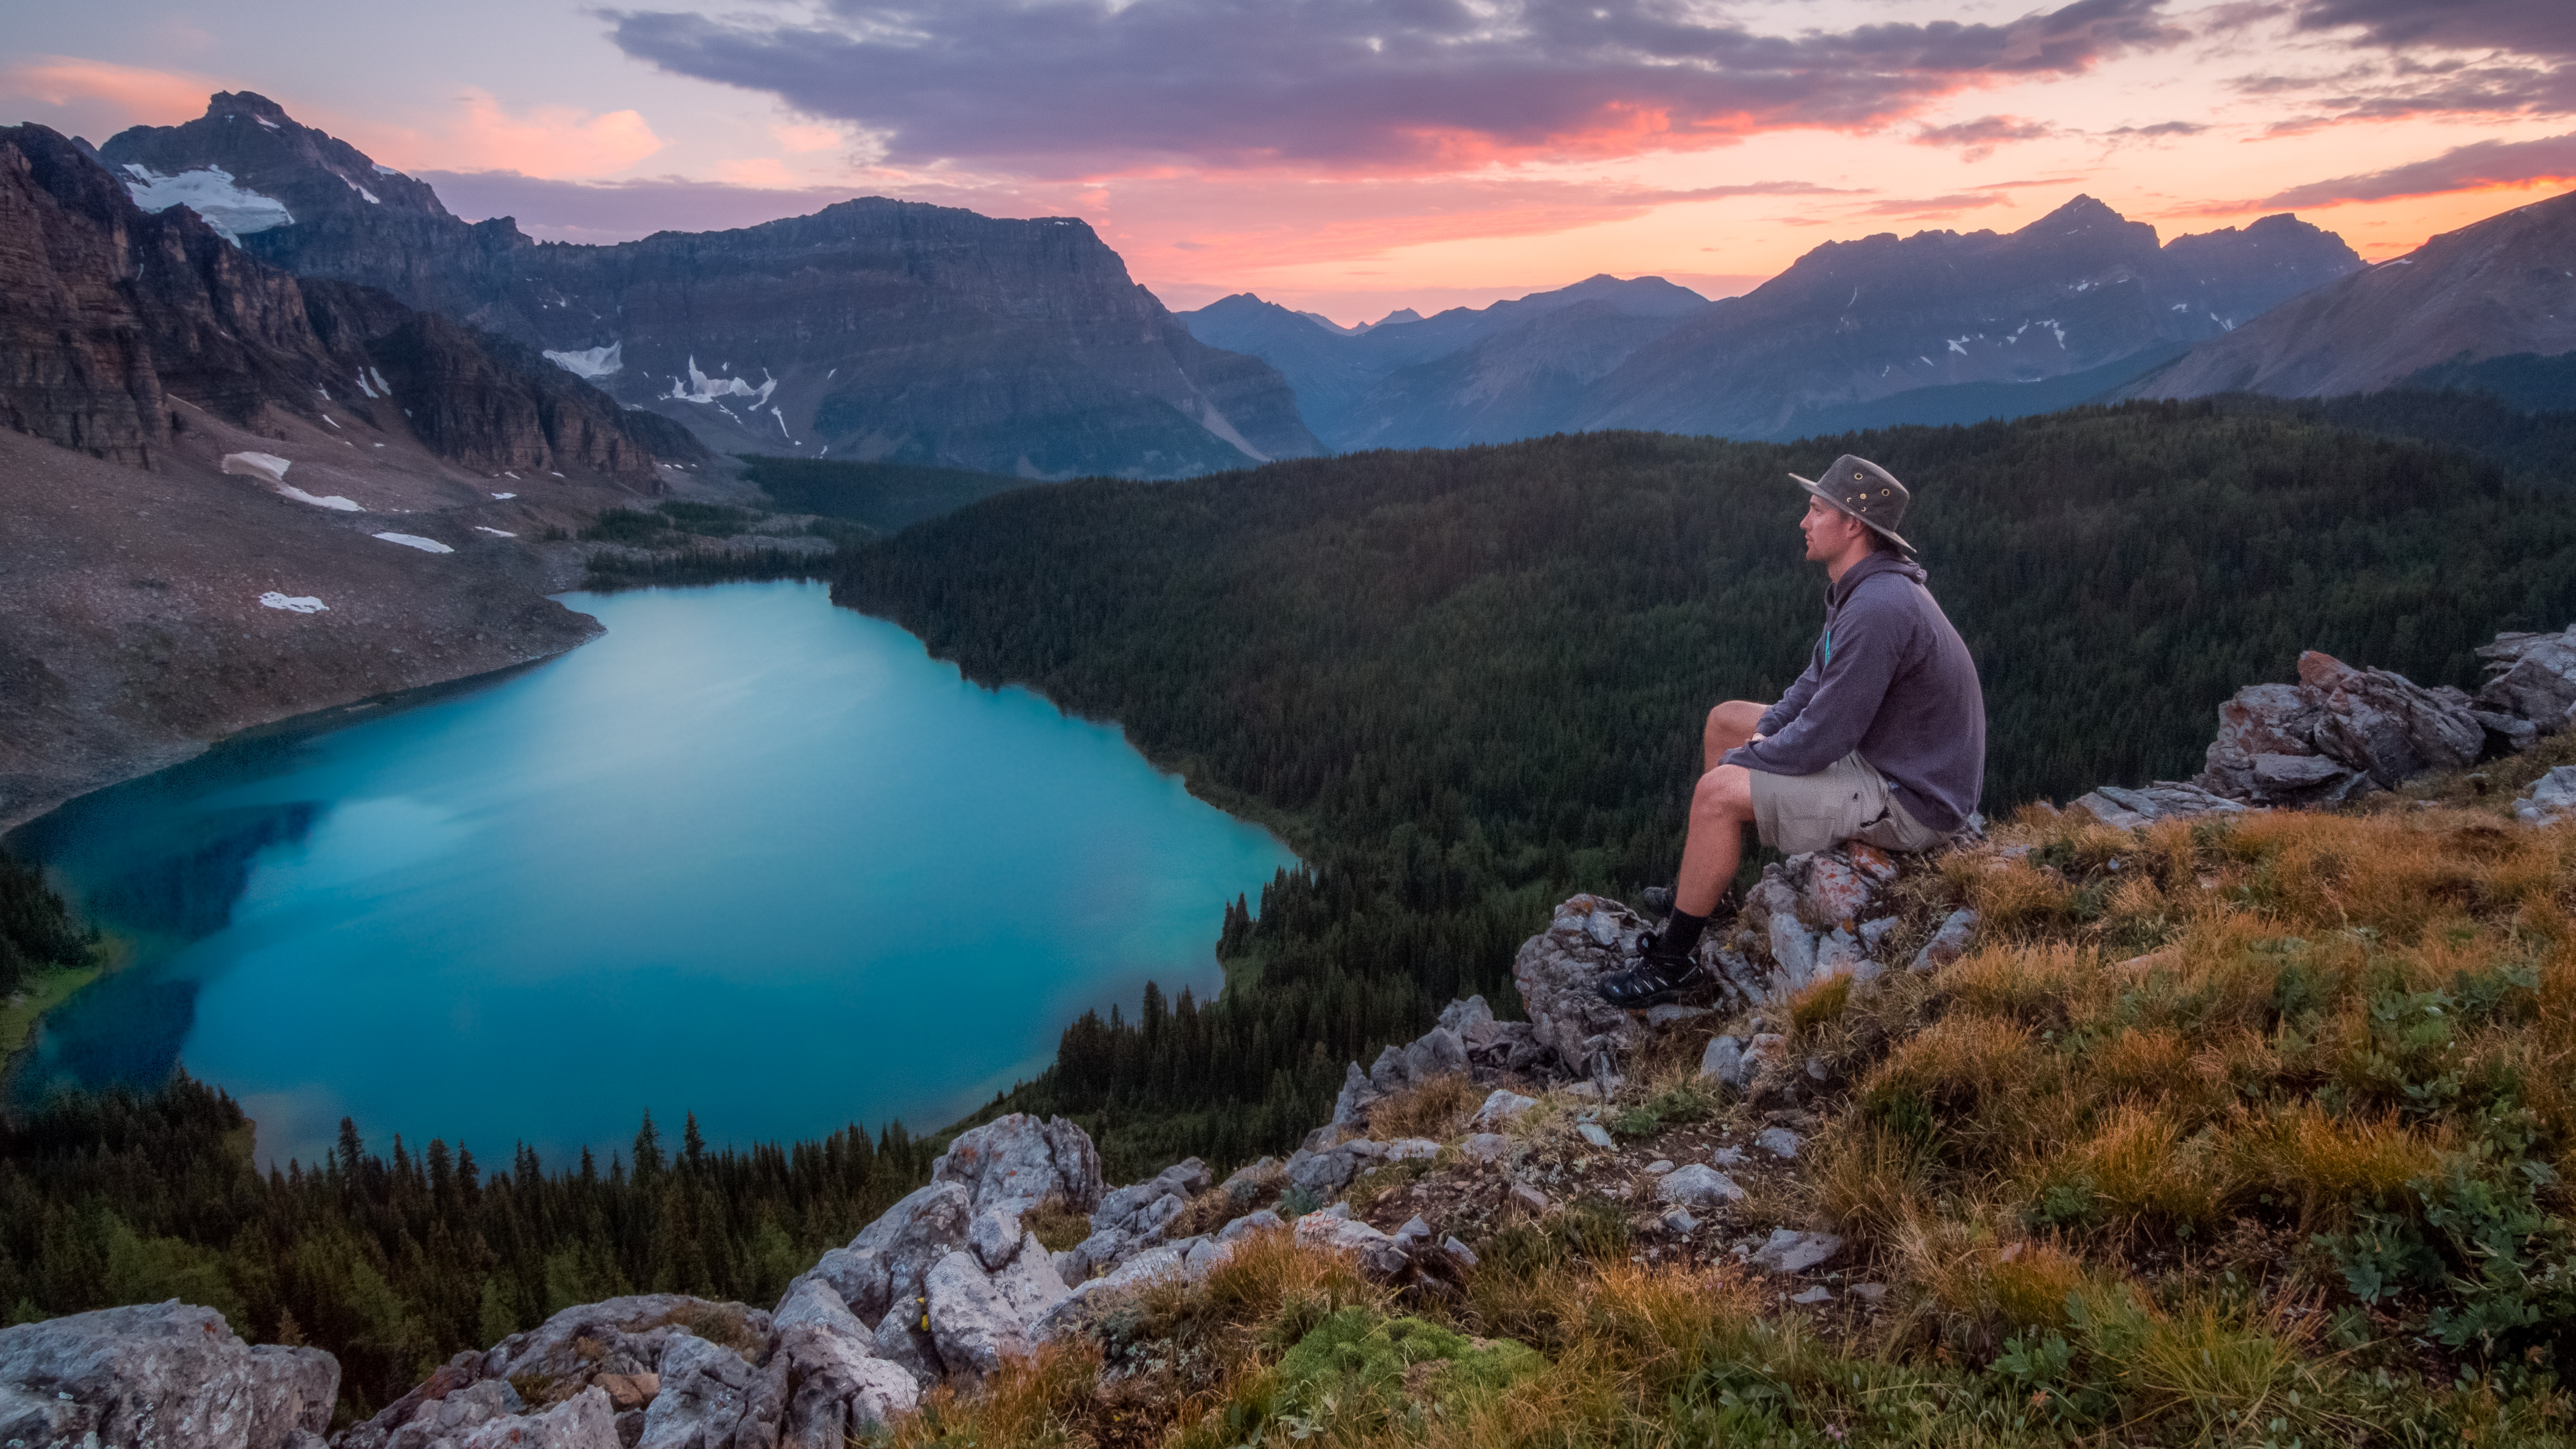
man, landscape, water, nature, wilderness, walking, person, mountain, sky, hiking, lake, adventure, valley, mountain range, scenic, hike, solo, fjord, national park, ridge, rocks, outdoors, mountains, alps, plateau, fell, loch, crater lake, landform, tarn, mountainous landforms